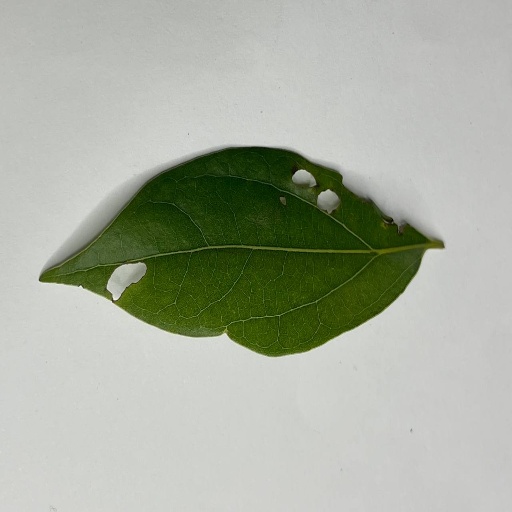
Species: Camphor
Leaf condition: Shot Hole